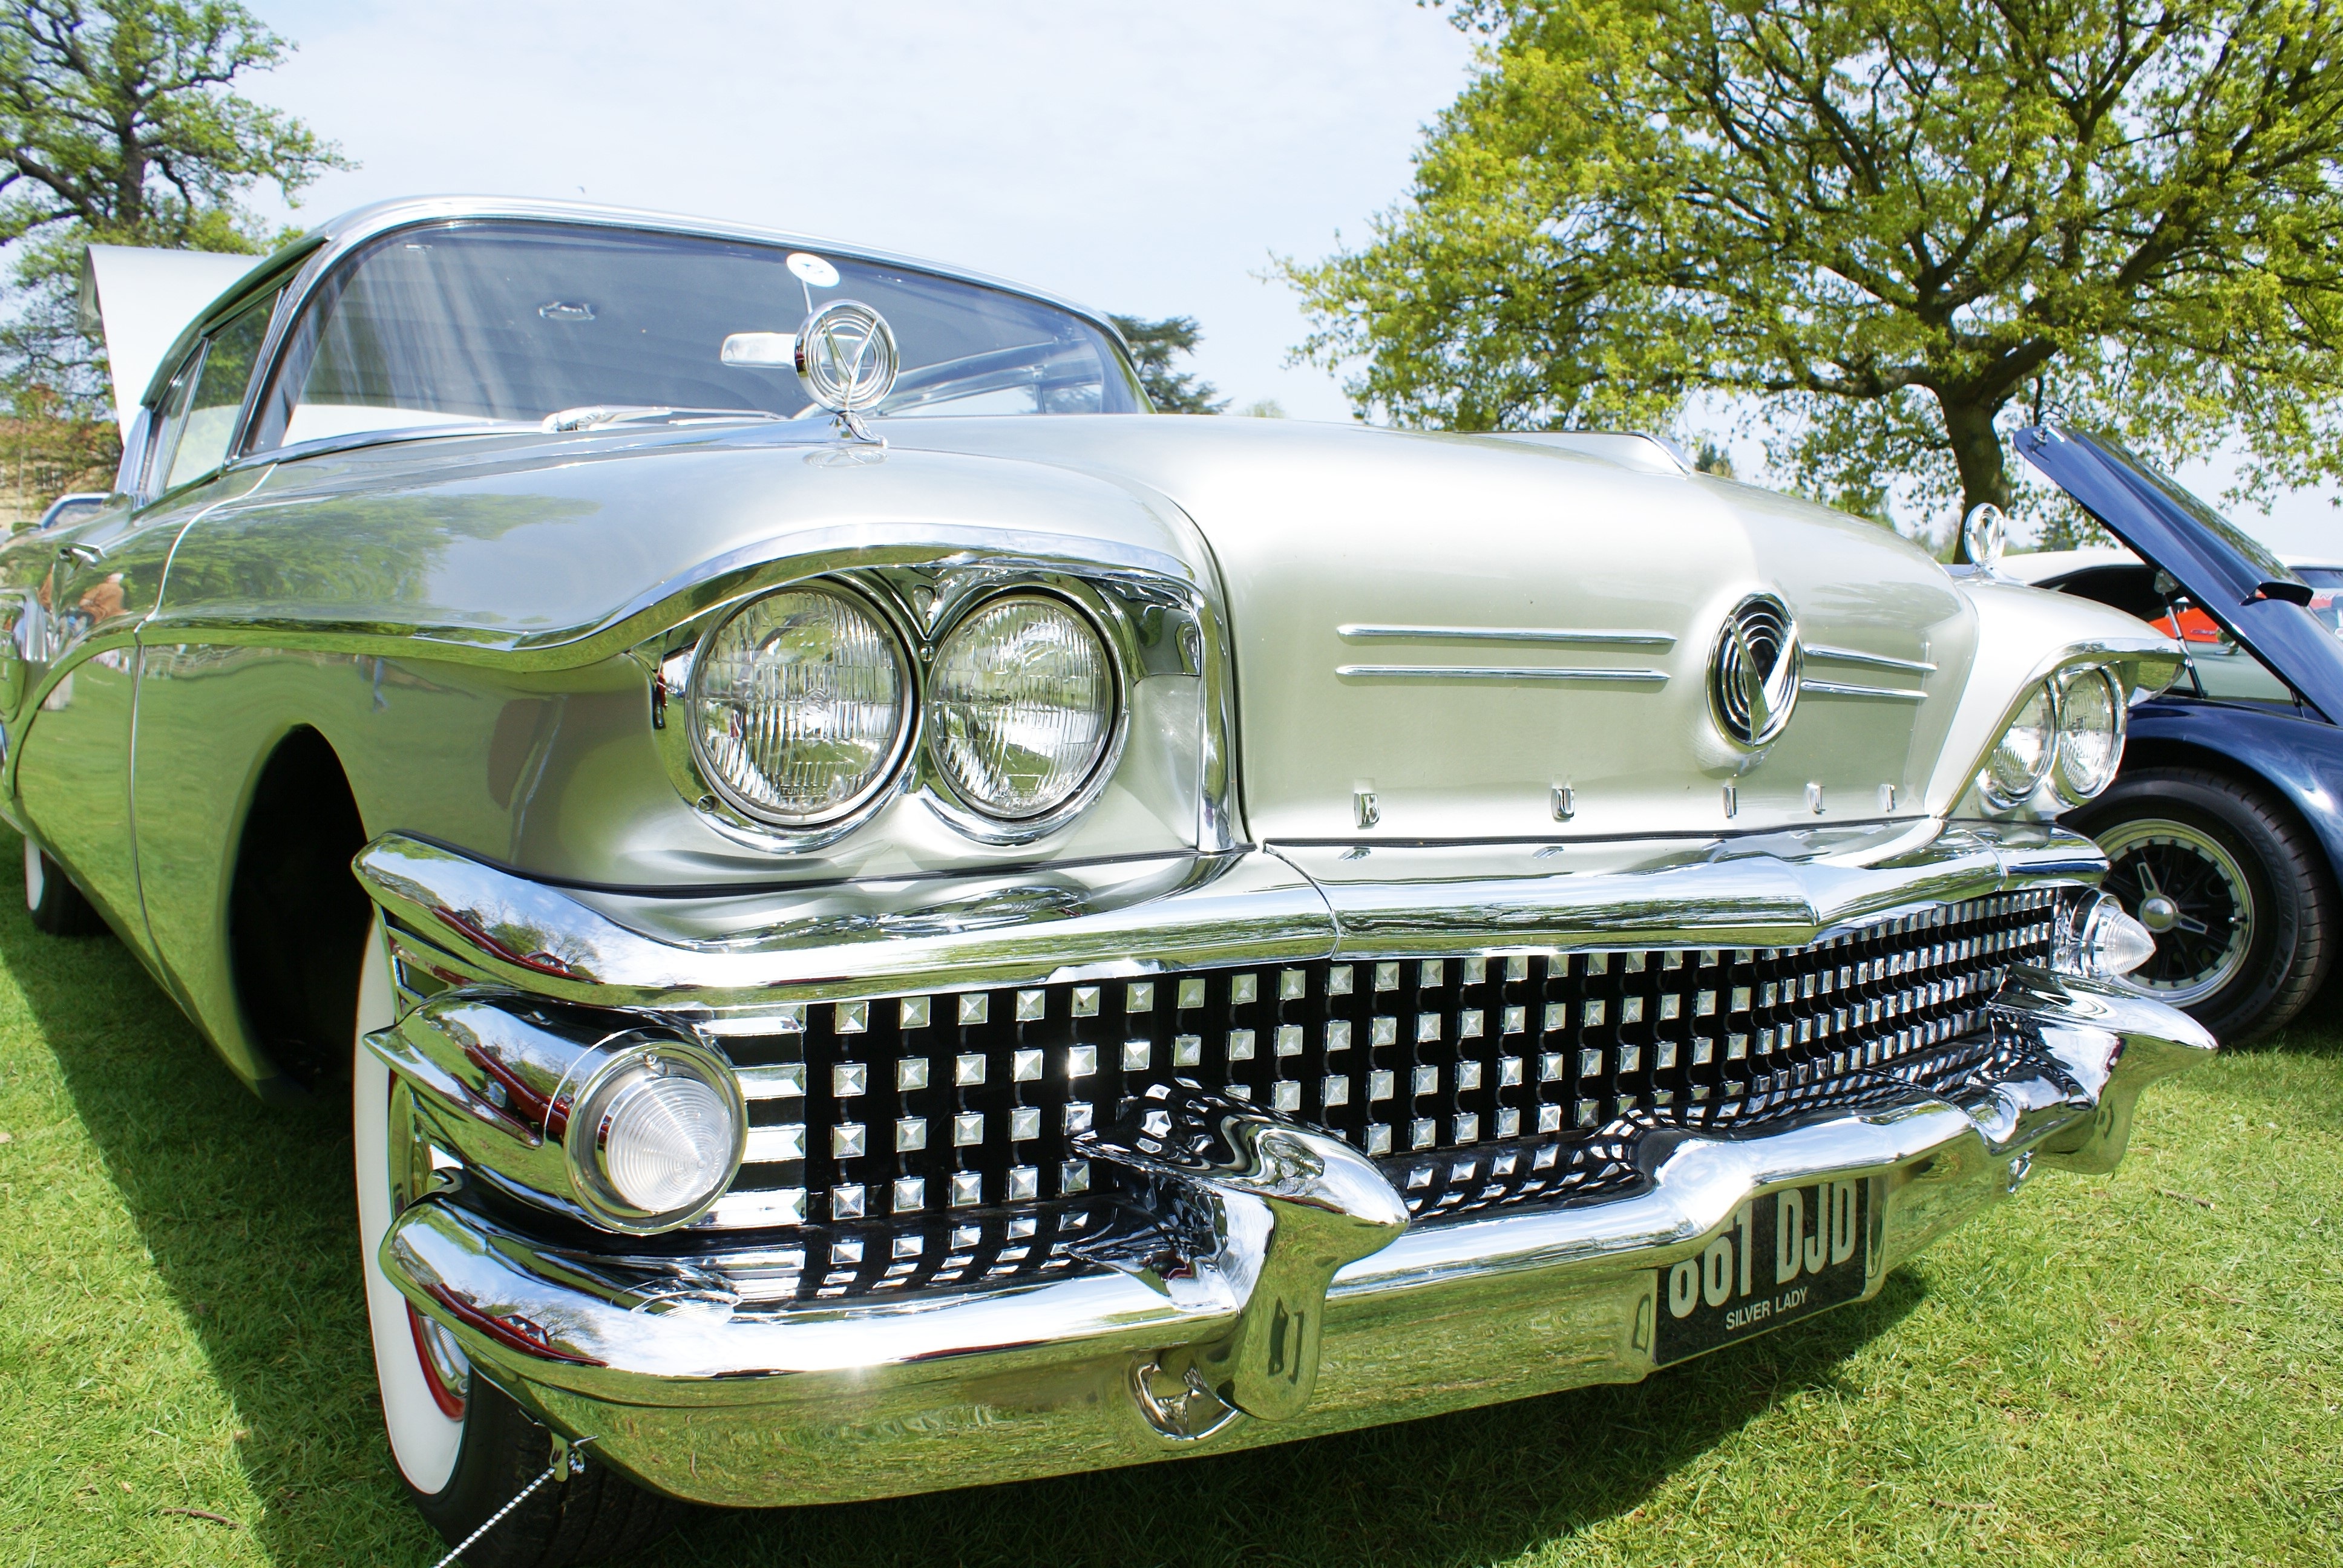
car, automobile, vehicle, old car, classic car, motor vehicle, vintage car, sedan, buick, 1959, antique car, land vehicle, automobile make, automotive exterior, compact car, luxury vehicle, full size car